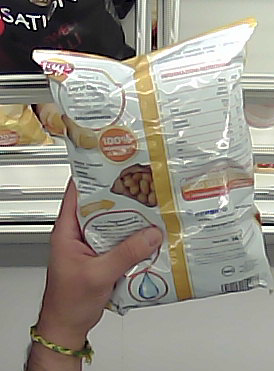
Product: lays_classic